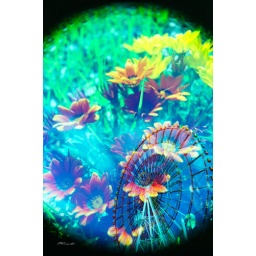
flower arranged in the sky